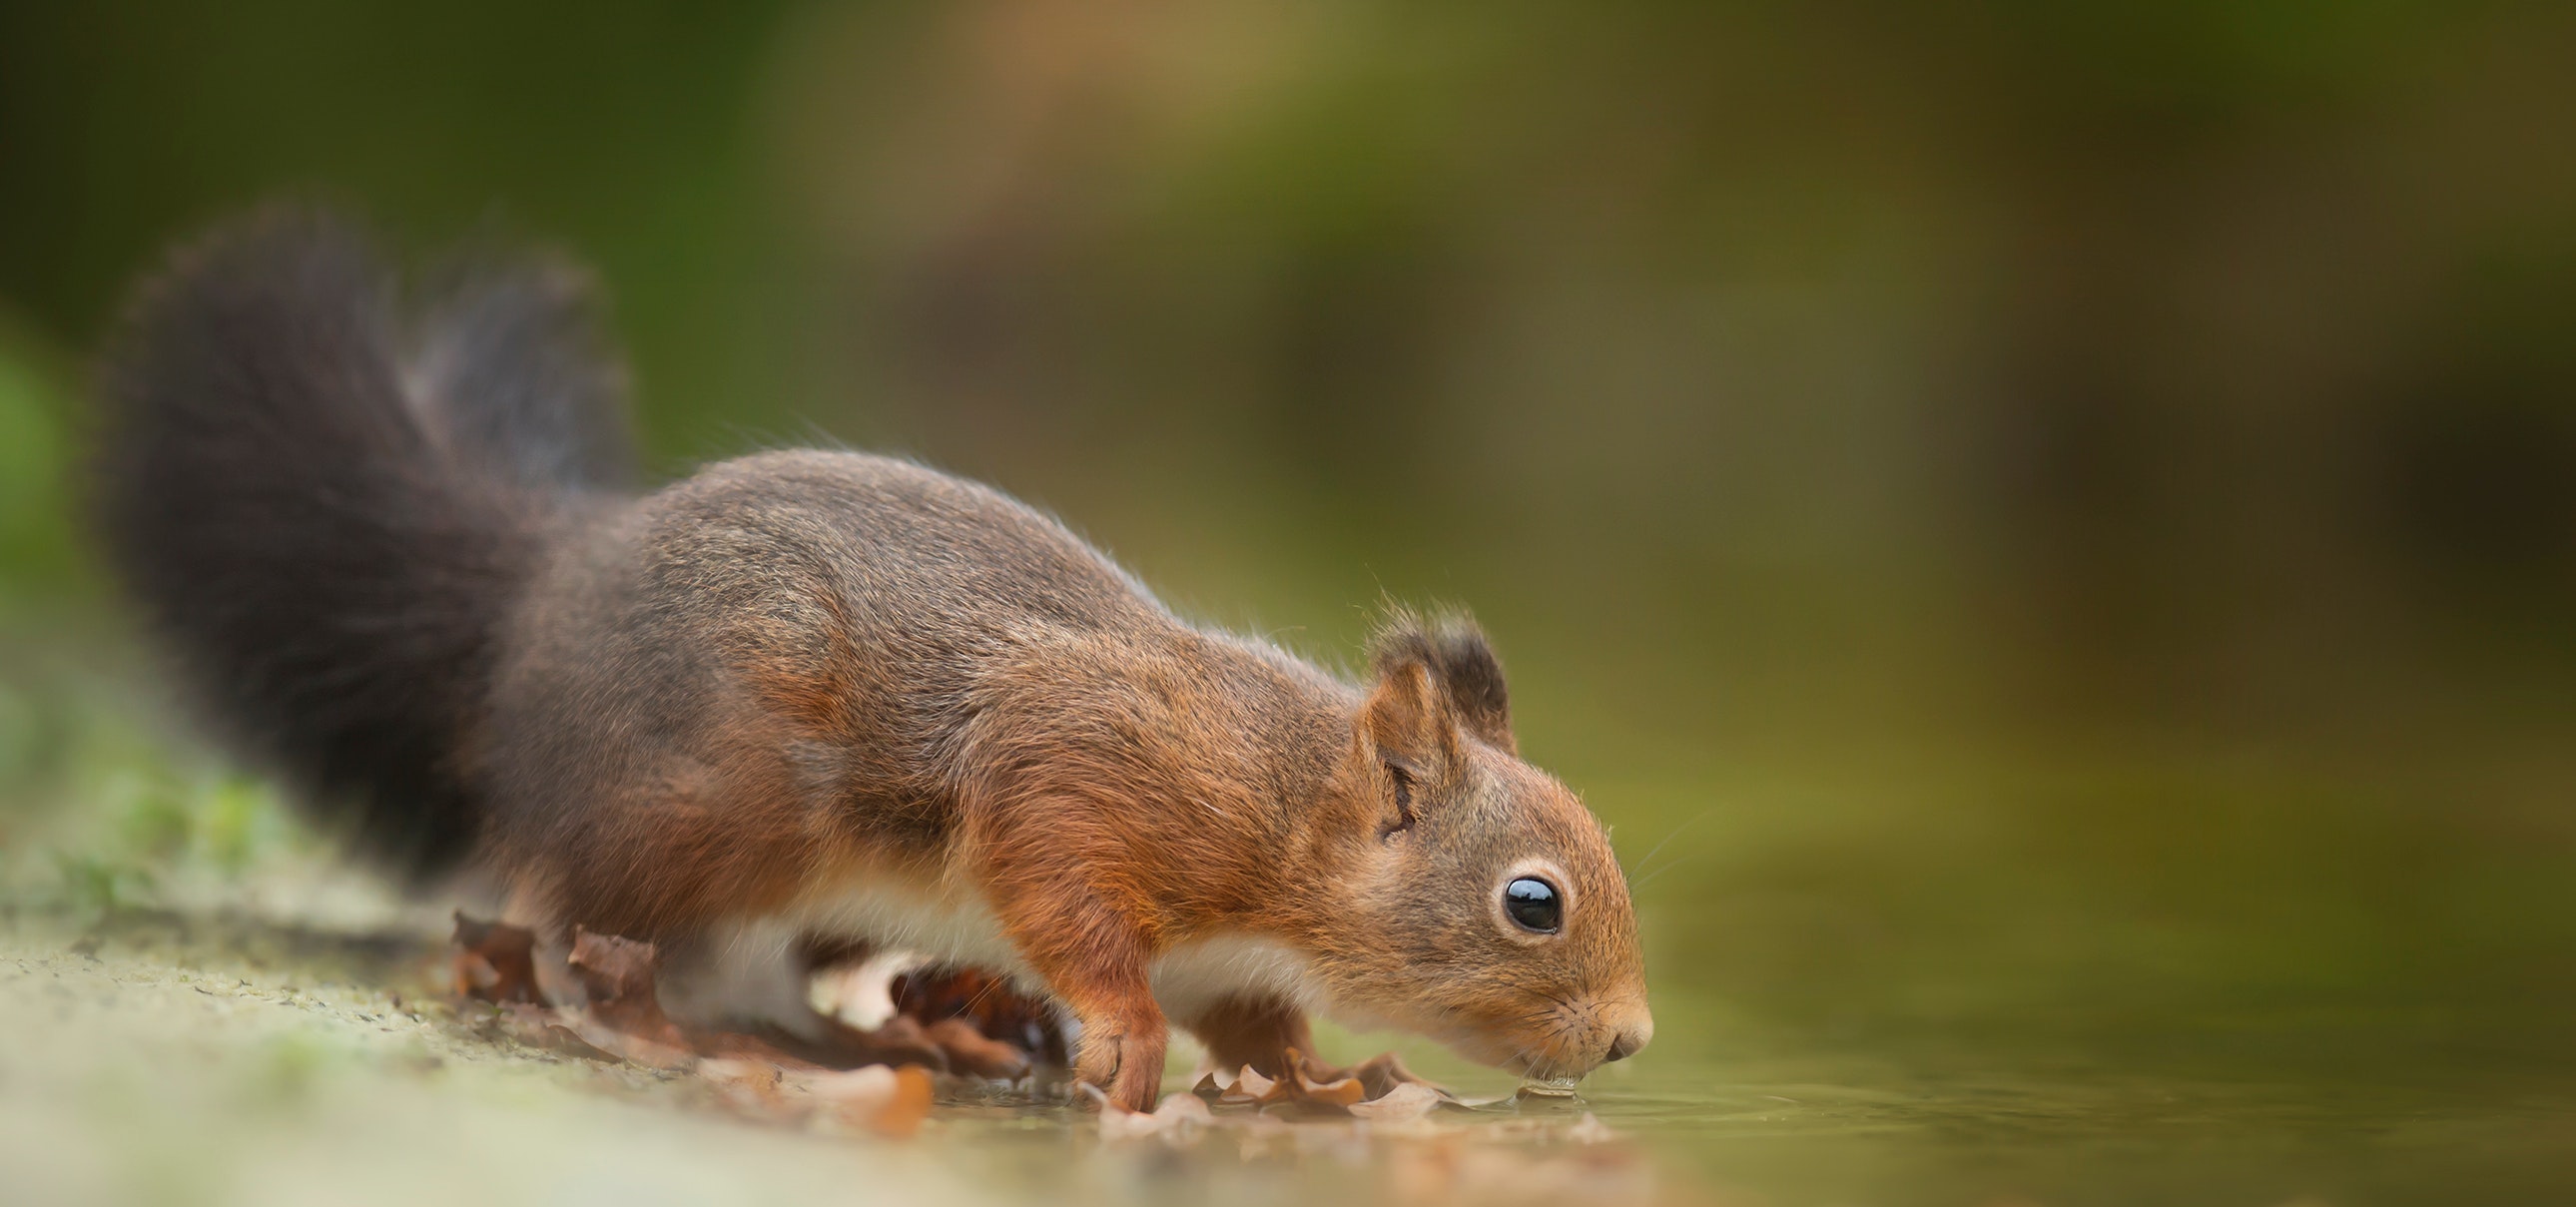
mammal, vertebrate, squirrel, nature, whiskers, wildlife, fox squirrel, rodent, snout, organism, terrestrial animal, chipmunk, adaptation, Eurasian Red Squirrel, tail, fawn, plant